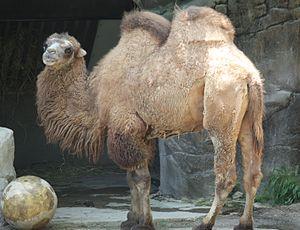
Le chameau de Bactriane, appelé aussi chameau à deux bosses ou simplement chameau, est une espèce d'artiodactyles de la famille des Camelidae. Il est natif des steppes et des régions arides de l'Asie centrale. L'épithète spécifique bactrianus évoque l'une des régions où les chameaux domestiques étaient autrefois communément élevés : la Bactriane. Sa femelle est dénommée la chamelle et le juvénile le chamelon. Ce mammifère ruminant diffère du dromadaire par ses deux bosses dorsales graisseuses, par son poids et sa taille plus élevés, et par une fourrure bien plus abondante. Le chameau et le dromadaire appartiennent tous deux au genre Camelus et peuvent produire des hybrides viables et fertiles.